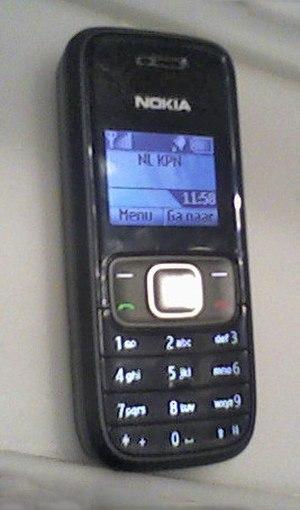
Le nokia 1209 est un téléphone monobloc de l'entreprise Nokia, commercialisé à partir de juillet 2008.